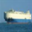
Label: ship